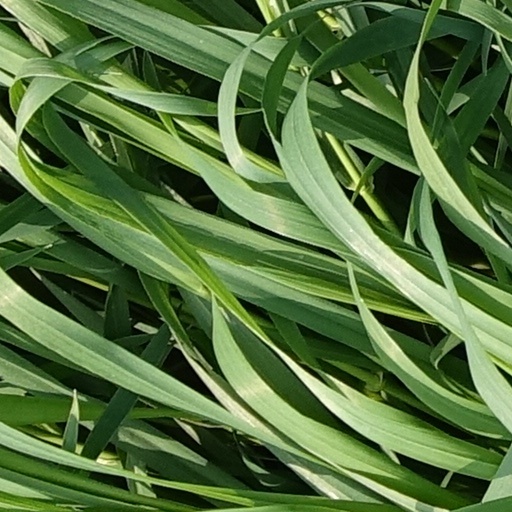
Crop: wheat